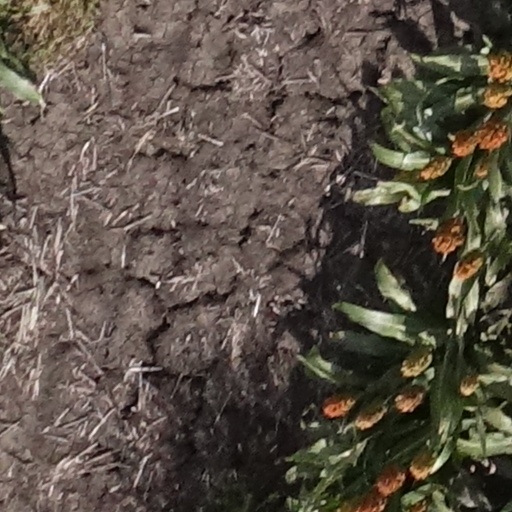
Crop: sorghum